Robin Álvarez

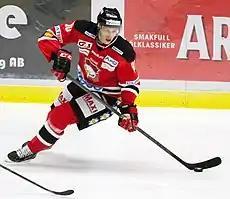
Robin Alvarez in a home game versus Rögle.

Robin Álvarez is a Swedish professional ice hockey winger currently playing for Timrå IK in the Swedish Hockey League (SHL).